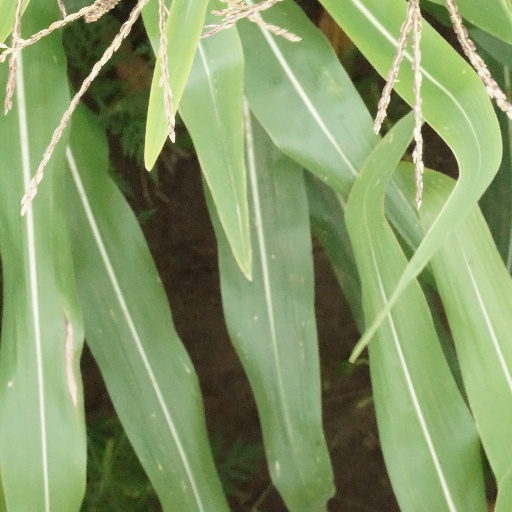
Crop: maize; corn